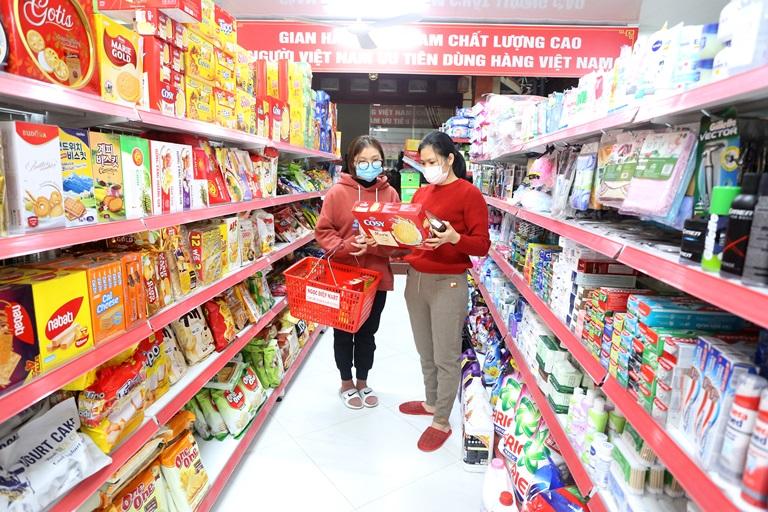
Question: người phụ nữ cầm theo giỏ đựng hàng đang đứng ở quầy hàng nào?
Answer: quầy bán banh